The Woman with a Broken Nose

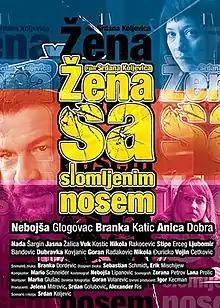
Film poster

The Woman with a Broken Nose is a 2010 Serbian comedy film directed by Srđan Koljević.